John Huston

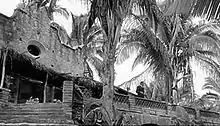
Huston's "Night of the Iguana" set on Mismaloya Beach in Puerto Vallarta, Mexico

Of Huston's next five films, only "The Misfits" (1961), gained critical approval. Critics have since noted the "retrospective atmosphere of doom" associated with the film. Clark Gable, the star, died of a heart attack a few weeks after the filming was completed; Marilyn Monroe never finished another film, and died a year later after being suspended during the filming of "Something's Got to Give"; and costars Montgomery Clift (1966) and Thelma Ritter (1969) also died over the next decade. But two of the "Misfits" stars, Eli Wallach and Kevin McCarthy, lived another 50 years. During the filming, Monroe was sometimes taking prescribed drugs, which led to her arriving late on the set. Monroe also sometimes forgot her lines. Monroe's personal problems eventually led to the breakup of her marriage to playwright Arthur Miller, the scriptwriter, "virtually on set." Miller dramatized the making of "The Misfits" in his final play, "Finishing the Picture", where Huston is represented as the director. Huston later commented about this period in Monroe's career: "Marilyn was on her way out. Not only of the picture, but of life."